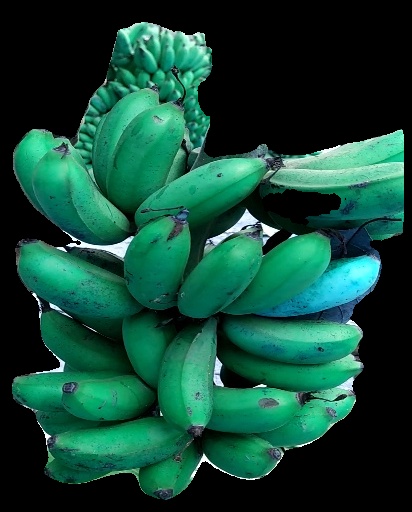
Variety: rasbale
Grade: grade3